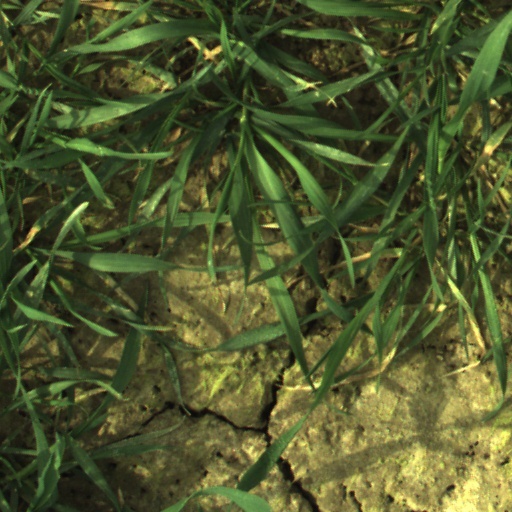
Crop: wheat